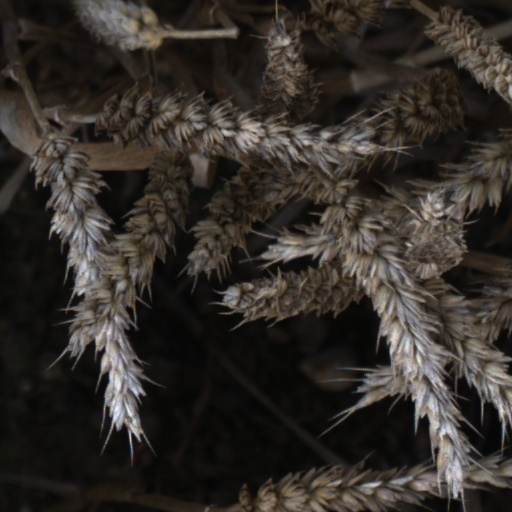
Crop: wheat